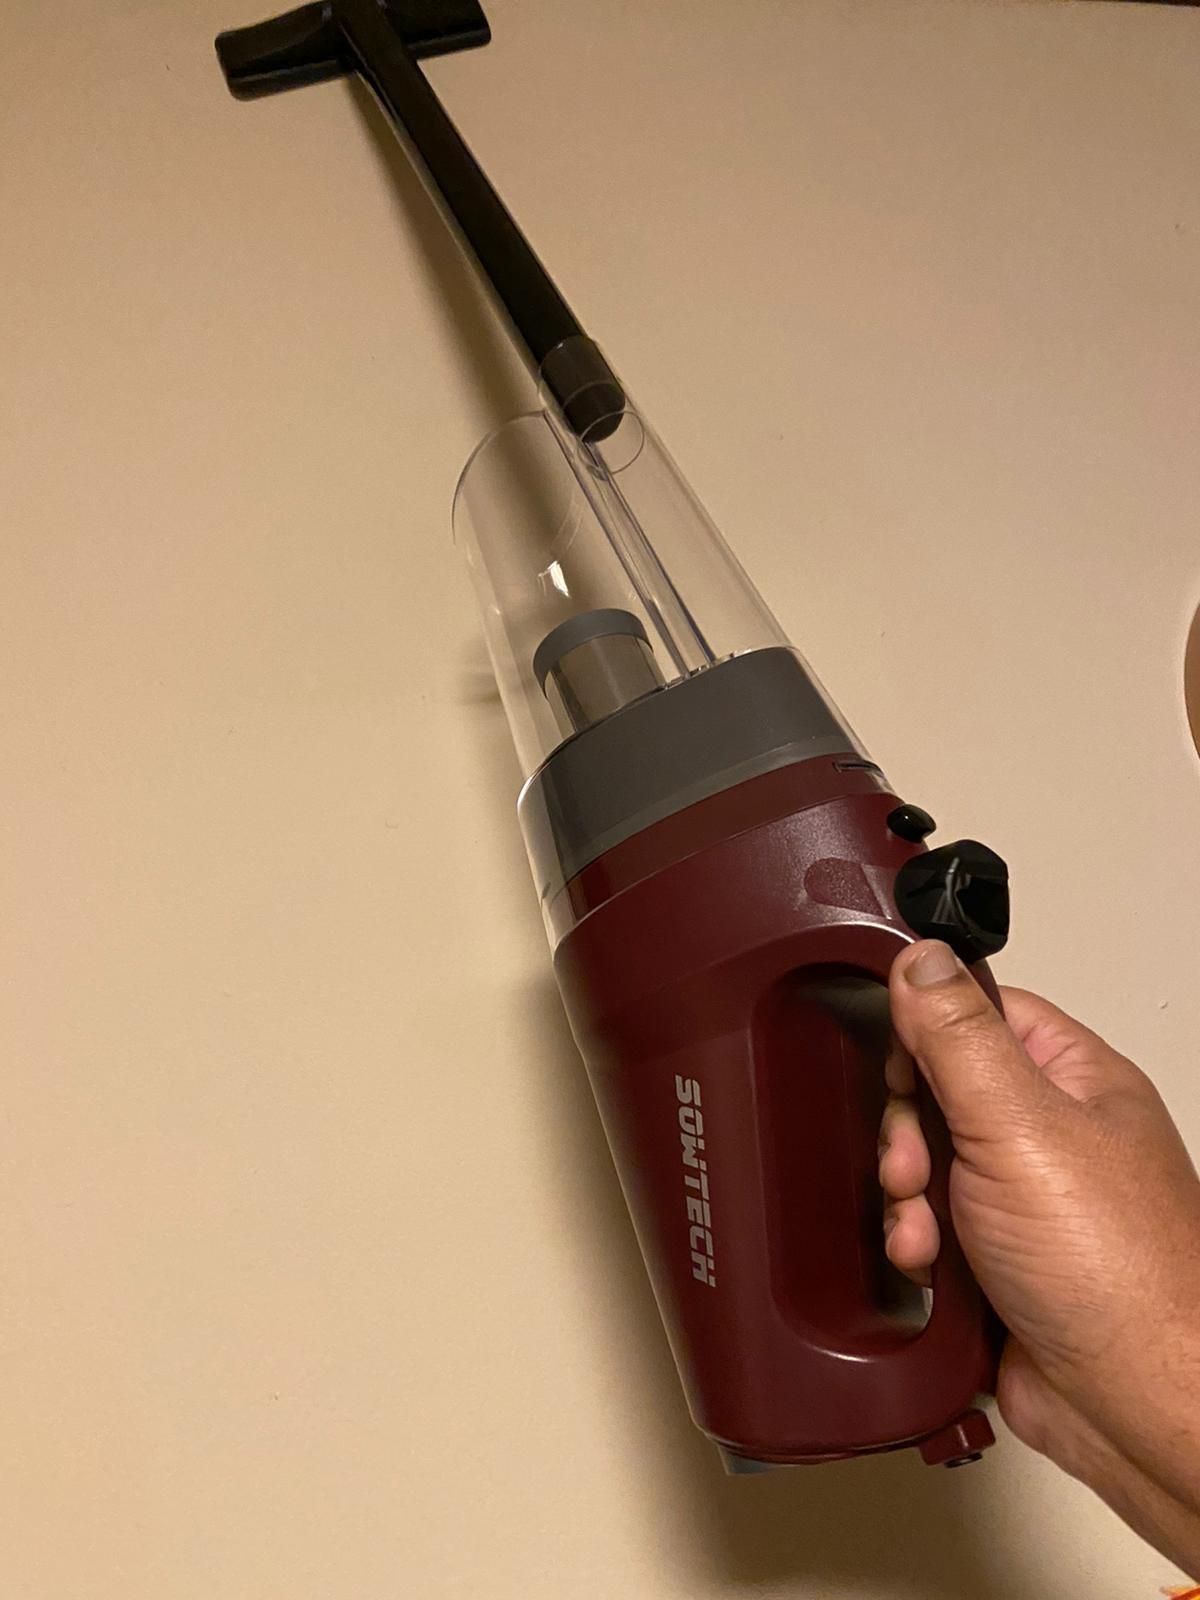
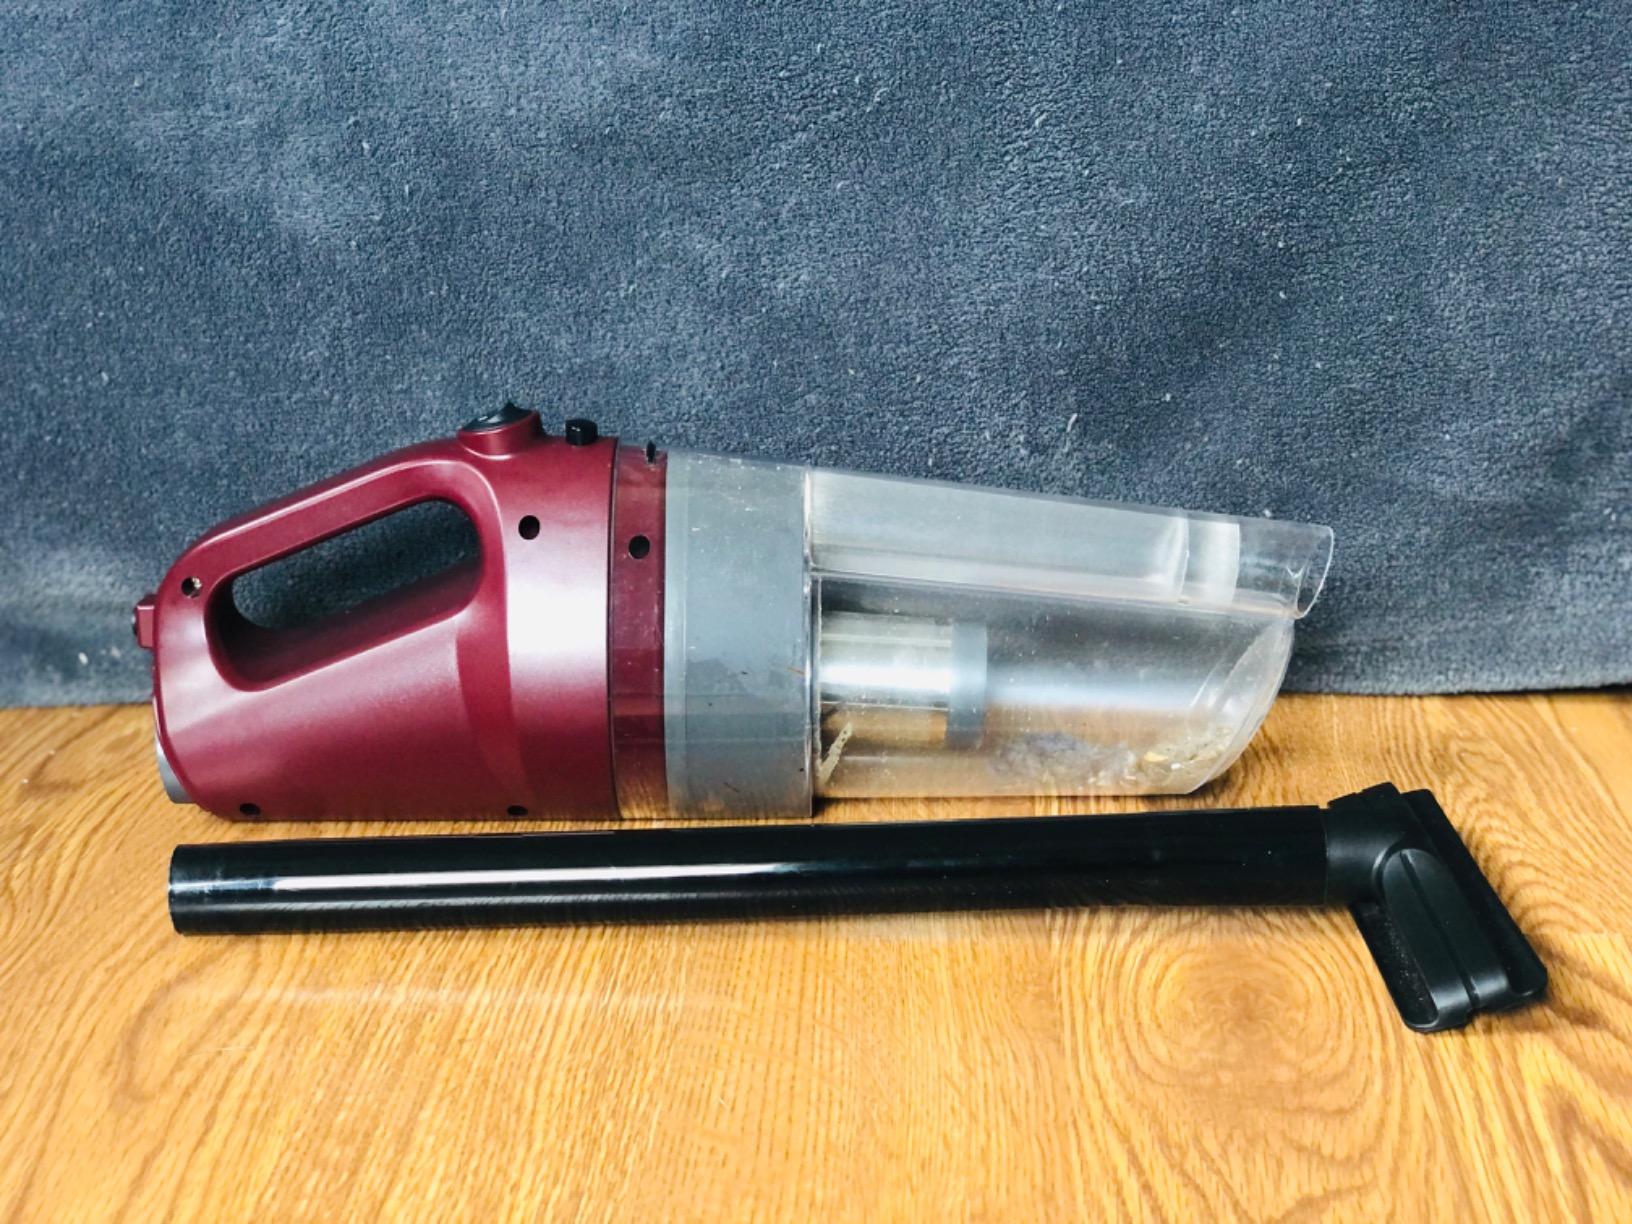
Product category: items_vacuum
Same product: yes